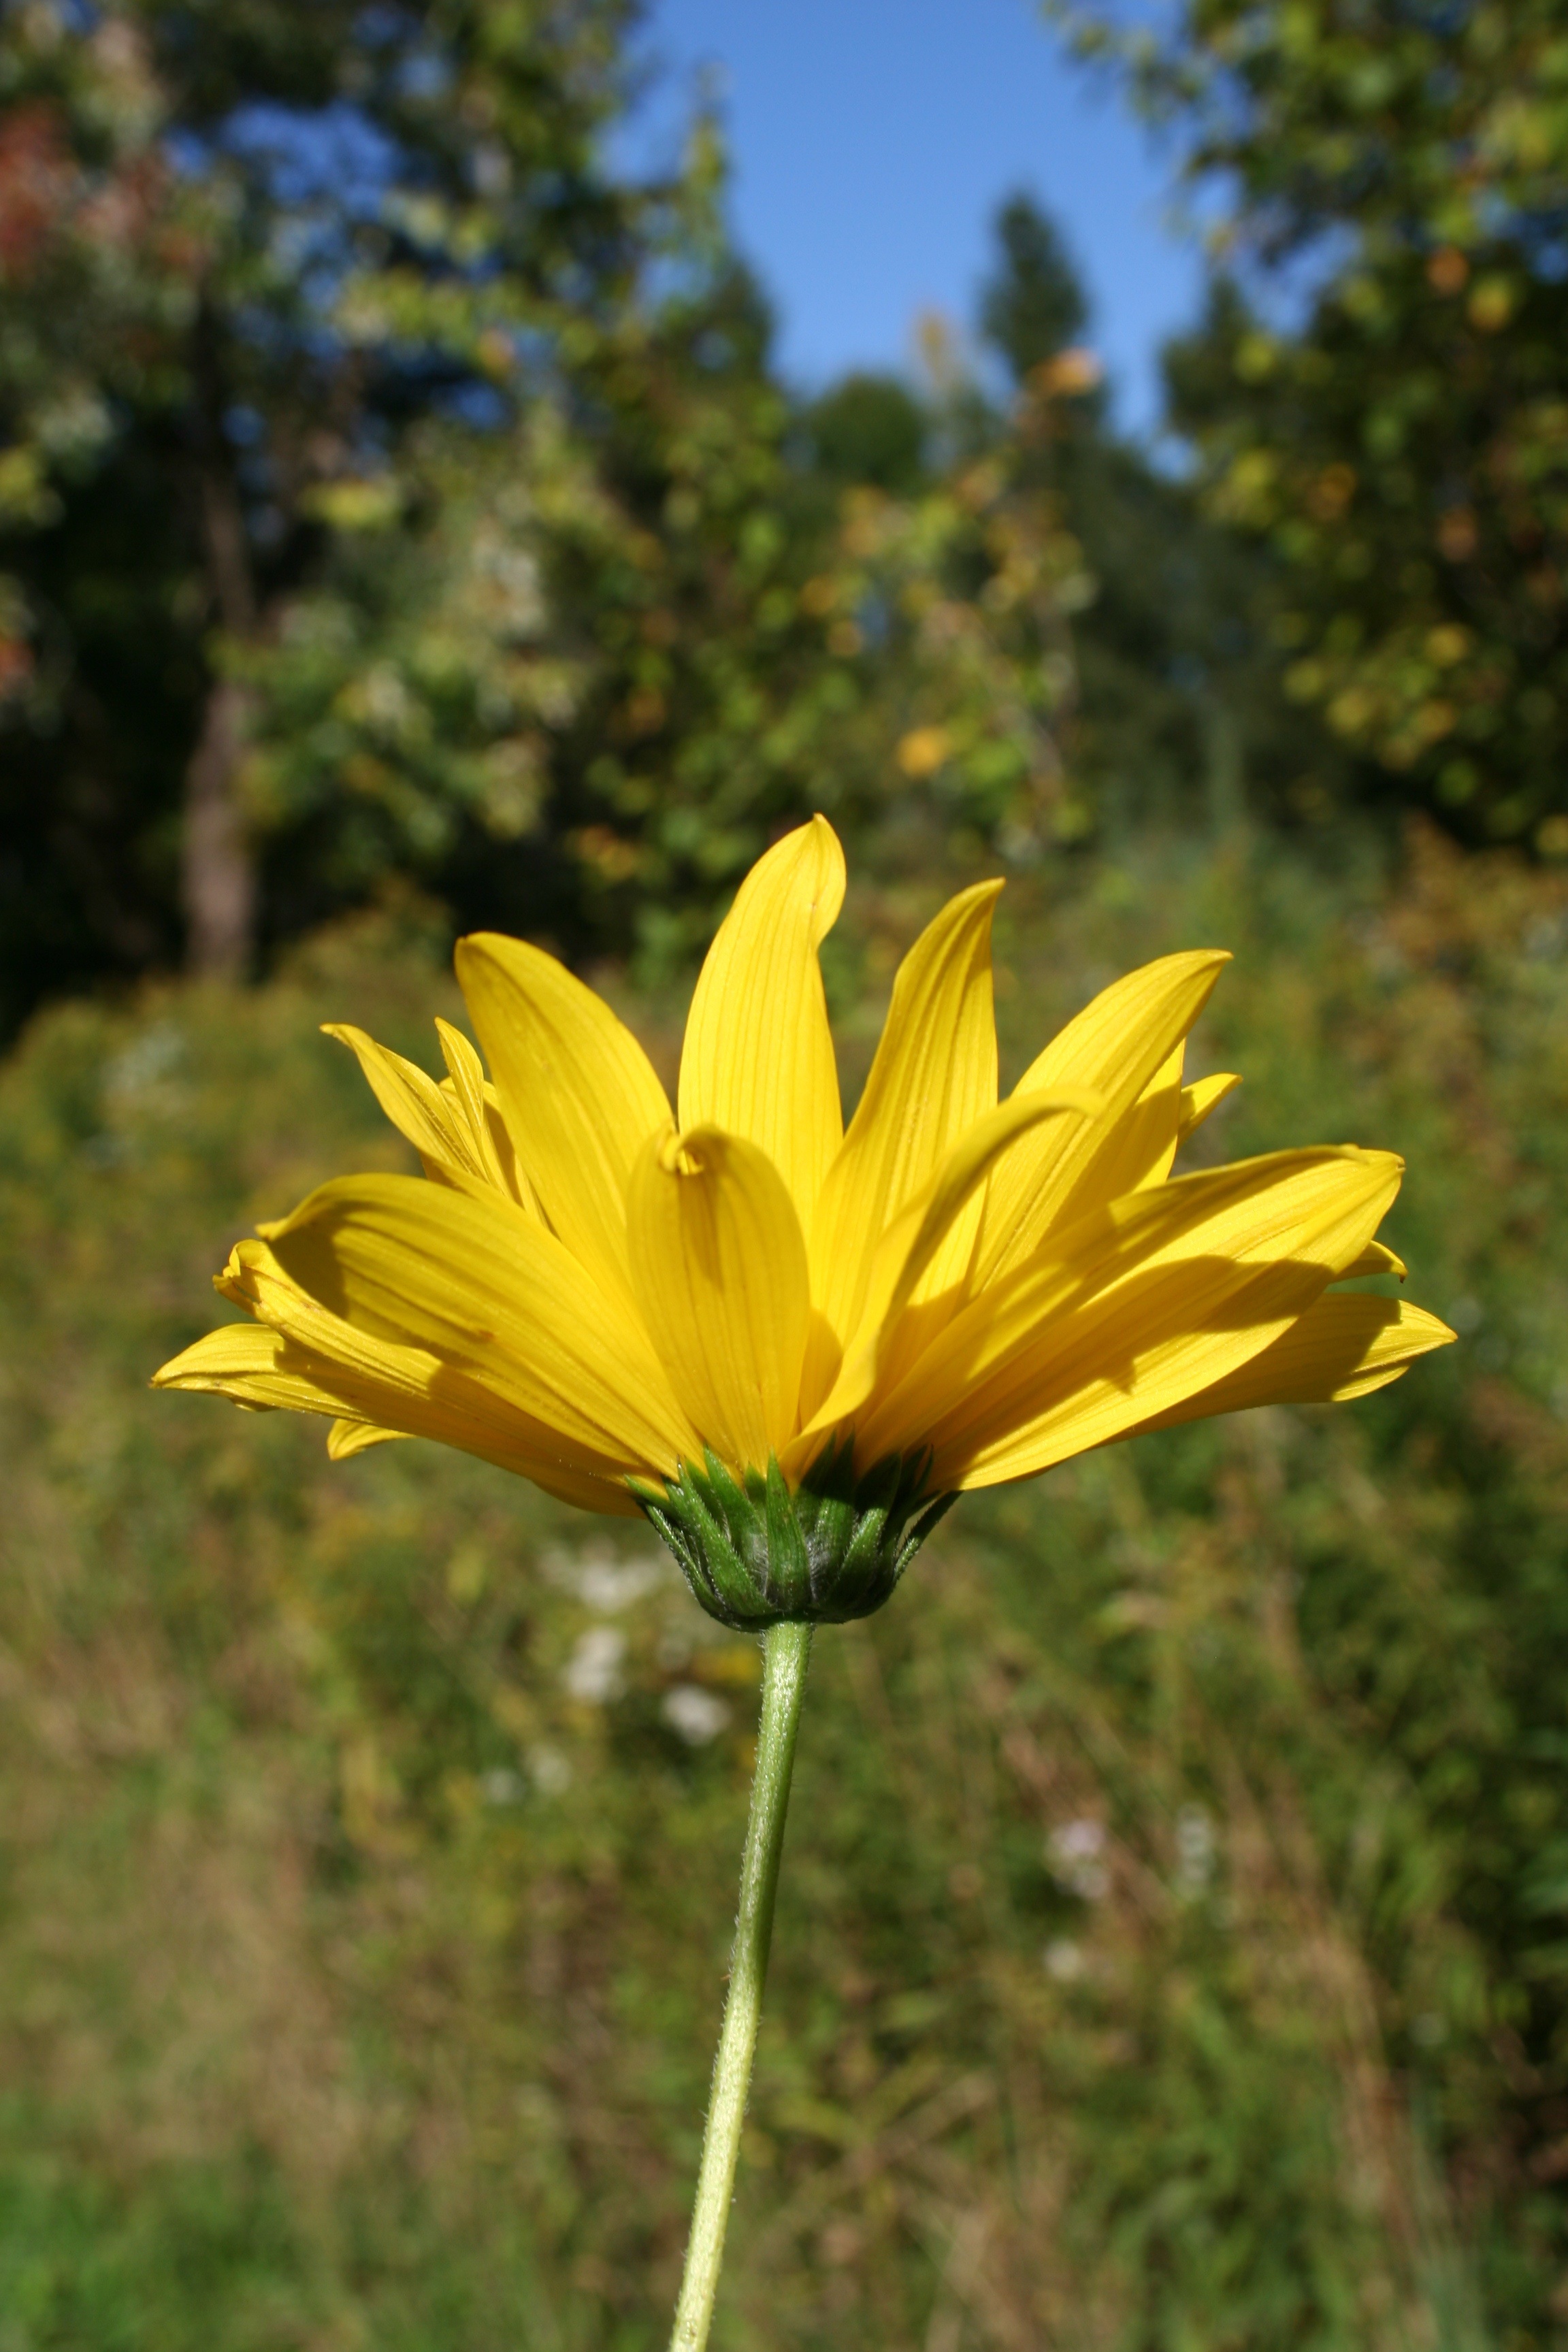
nature, plant, field, meadow, prairie, sunlight, leaf, flower, floral, botany, yellow, flora, wildflower, perennials, macro photography, flowering plant, daisy family, plant stem, land plant, woodland sunflower, helianthus divaricatus, woodland flower